Beyonder

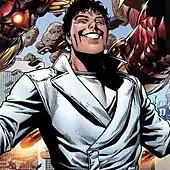
The Beyonder in his human form. Art by Jim Cheung.

In a retcon of past events, Charles Xavier reveals to his fellow Illuminati members that in the original Secret War, he had attempted to mind-scan the Beyonder, revealing him as one of the Inhumans previously ruled over by Black Bolt. Xavier also deduced the apparent secret behind the Beyonder's seemingly godlike abilities, which was that the Beyonder was not only an Inhuman but also a mutant, and the exposure of his mutant genes to Terrigen Mists had created an unprecedented power.